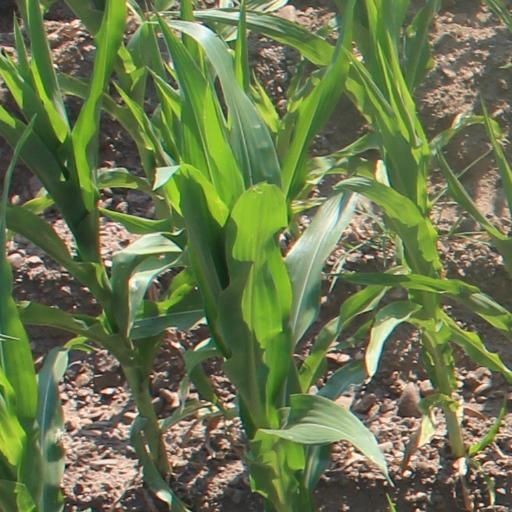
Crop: maize; corn